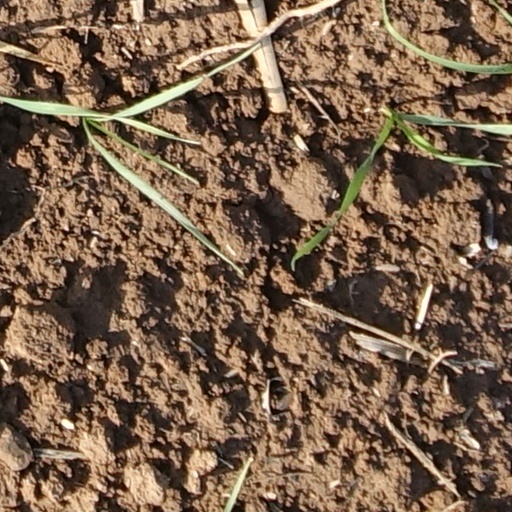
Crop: wheat